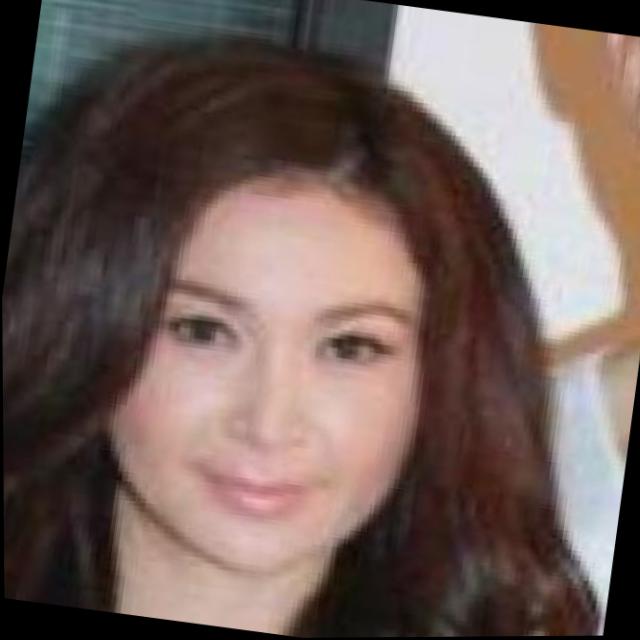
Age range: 45-64